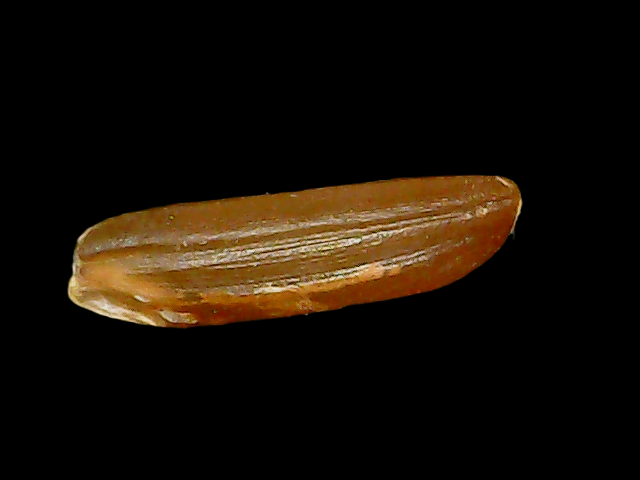
Rice variety: Binadhan20